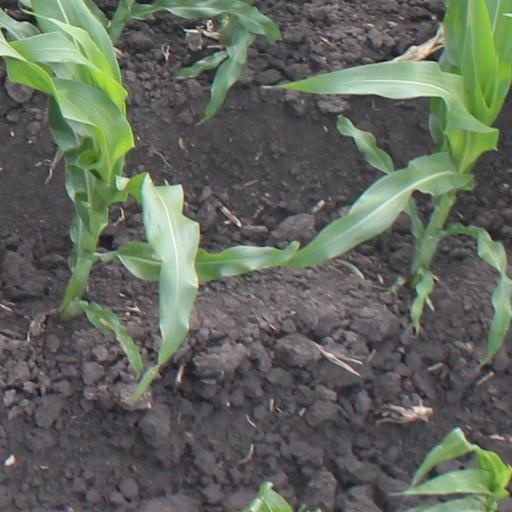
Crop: maize; corn